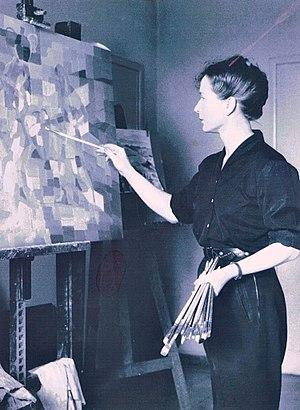
Hélène Bertrand de Beauvoir est une artiste-peintre française et la sœur cadette de Simone de Beauvoir.
Bertrand de Beauvoir est le patronyme complet d’une famille française, patronyme souvent réduit dans l’usage à de Beauvoir.